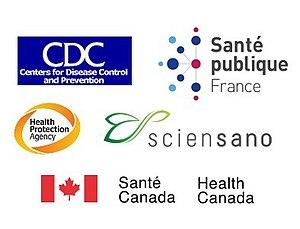
La surveillance épidémiologique est une activité de santé publique qui a pour objet de collecter, de façon continue, des informations sur les événements de santé, d’analyser ces informations pour construire des indicateurs chiffrés et de les cartographier, puis de diffuser ses résultats, afin de produire une aide aux décideurs dans le domaine de la santé humaine et animale. Essentiellement développée depuis les années 1950, elle est devenue au fil des décennies, avec la succession des crises sanitaires, un outil indispensable à l'élaboration et la conduite de toutes politiques de santé.